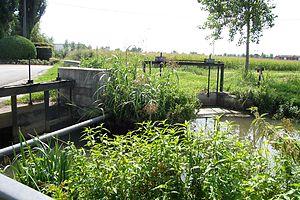
L’Olona méridionale, appelée aussi Olona inférieure, est un fleuve de la province de Pavie, affluent du fleuve Pô.